Japan–Netherlands relations

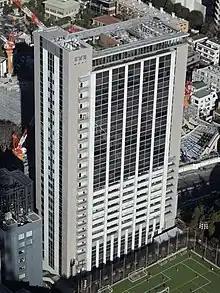
Holland Hills building, and embassy in the foreground

The relations between Japan and the Netherlands after 1945 have been complicated. The invasion and occupation of the Netherlands East Indies during World War II, brought about the destruction of the colonial state in Indonesia, as the Japanese removed as much of the Dutch government as they could, weakening the post war grip the Netherlands had over the territory. Under diplomatic pressure from the United States, the Netherlands recognised Indonesian sovereignty in 1949 (see United States of Indonesia).